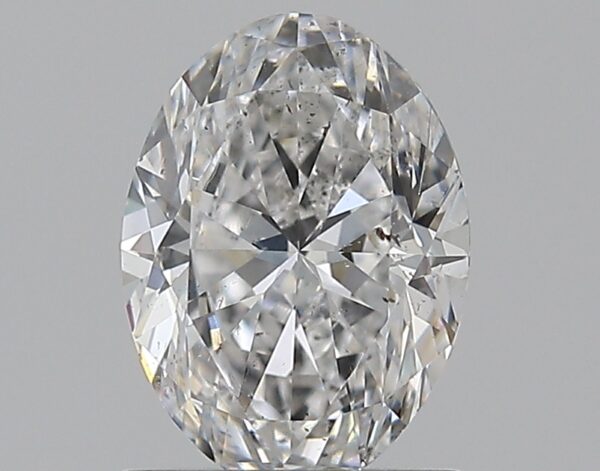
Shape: oval
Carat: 1
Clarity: SI1
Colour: E
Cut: EX
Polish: EX
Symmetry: VG
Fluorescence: F
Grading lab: GIA
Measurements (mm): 7.61 x 5.53 x 3.54